Hereafter, and After

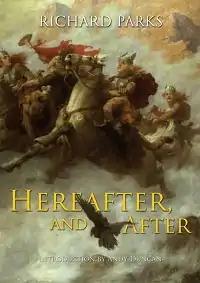
Cover of first edition

Hereafter, and After is a fantasy novella by Richard Parks. It was first published in hardcover and trade paperback by PS Publishing in March 2007. A subsequent ebook edition appeared in October 2011. The print edition includes an introduction by Andy Duncan.